Diving chamber

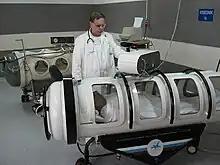
Monoplace chamber for clinical hyperbaric oxygen treatment

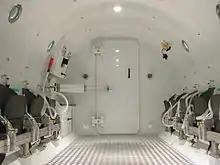
Internal view of a multiplace chamber for hyperbaric oxygen therapy, showing the airtight door leading to the entry lock.

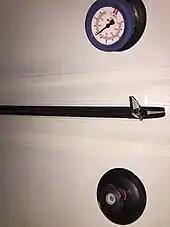
Pressure release valve and pressure gauge inside a flexible low pressure hyperbaric oxygen therapy chamber

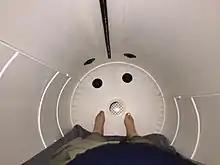
Inside of a flexible low pressure hyperbaric oxygen therapy chamber

A hyperbaric oxygen therapy chamber is used to treat patients, including divers, whose condition might improve through hyperbaric oxygen treatment. Some illnesses and injuries occur, and may linger, at the cellular or tissue level. In cases such as circulatory problems, non-healing wounds, and strokes, adequate oxygen cannot reach the damaged area and the body's healing process is unable to function properly. Hyperbaric oxygen therapy increases oxygen transport via dissolved oxygen in serum, and is most efficacious where the haemoglobin is compromised (e.g. carbon monoxide poisoning) or where the extra oxygen in solution can diffuse through tissues past embolisms that are blocking the blood supply as in decompression illness. Hyperbaric chambers capable of admitting more than one patient (multiplace) and an inside attendant have advantages for the treatment of decompression sickness (DCS) if the patient requires other treatment for serious complications or injury while in the chamber, but in most cases monoplace chambers can be successfully used for treating decompression sickness. Rigid chambers are capable of greater depth of recompression than soft chambers that are unsuitable for treating DCS.